Convenience store crime

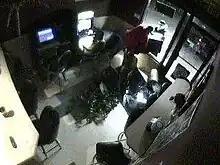
A convenience store robbery captured by a security camera.

In the 1960s, the amount of convenience store crime, such as shoplifting and armed robberies, became an emerging problem, which put the spotlight on store security. As the industry grew, so did robberies and hold-ups. To address this issue, stores used training material provided in part by the National Association of Convenience Stores (NACS) such as the six security workshops in 1971, including the "Why Hold Up Convenience Stores?" workshop, featuring a panel of six ex-convicts — including Ray D. Johnson, who became the first maximum-security prisoner to escape from Folsom Prison. Johnson was also an anti-crime consultant for the Southland Corporation and an anti-crime lecturer. Today, many of the panelists' recommendations still ring true: keep windows clear from clutter, minimize the cash on hand, and place the checkout area at the front of the store, visible from the street.